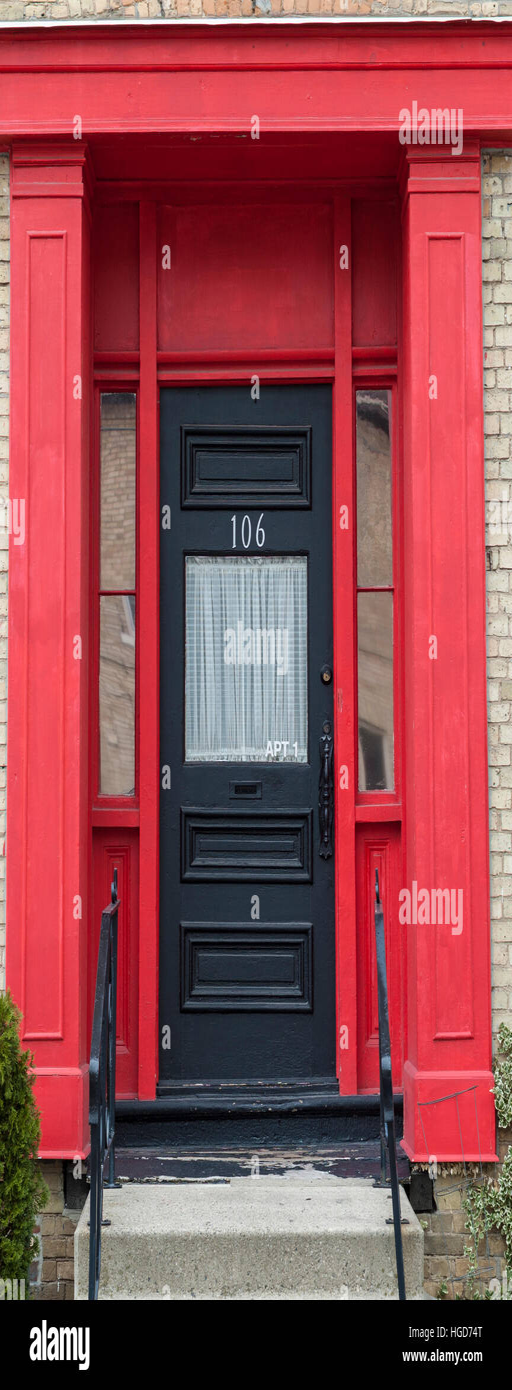
a traditional home black door with a red frame